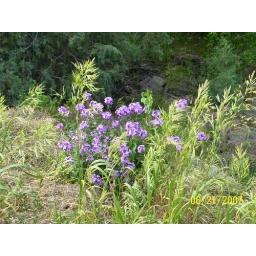
24 purple summer flowers near poudre river